Bhagalpur–Anand Vihar Terminal Garib Rath Express

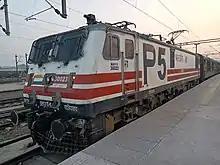
Ghaziabad-based WAP-5 locomotive at Anand Vihar Terminal with the Anand Vihar-Bhagalpur Garib Rath Express

As the route is fully electrified since June 2019 train is hauled by an Electric Loco Shed, Ghaziabad based WAP-5/WAP-7 electric locomotive throughout the journey, and vice versa.